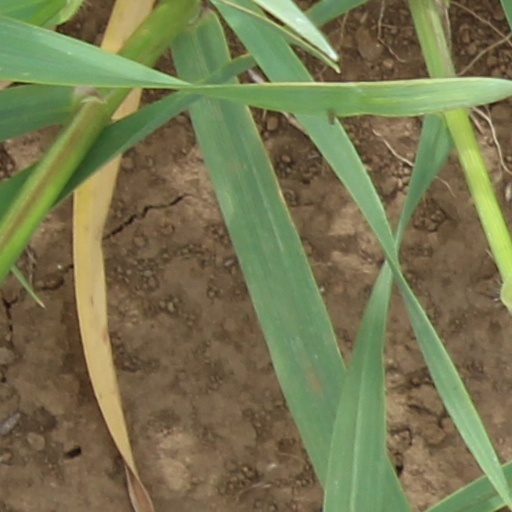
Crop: wheat